Just One Summer

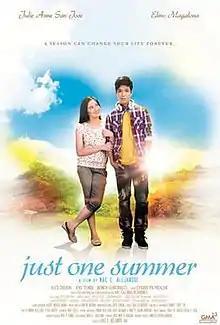
Theatrical movie poster

Just One Summer is a 2012 Filipino romance-drama film directed by Mac Alejandre. The film stars Julie Anne San Jose and Elmo Magalona.